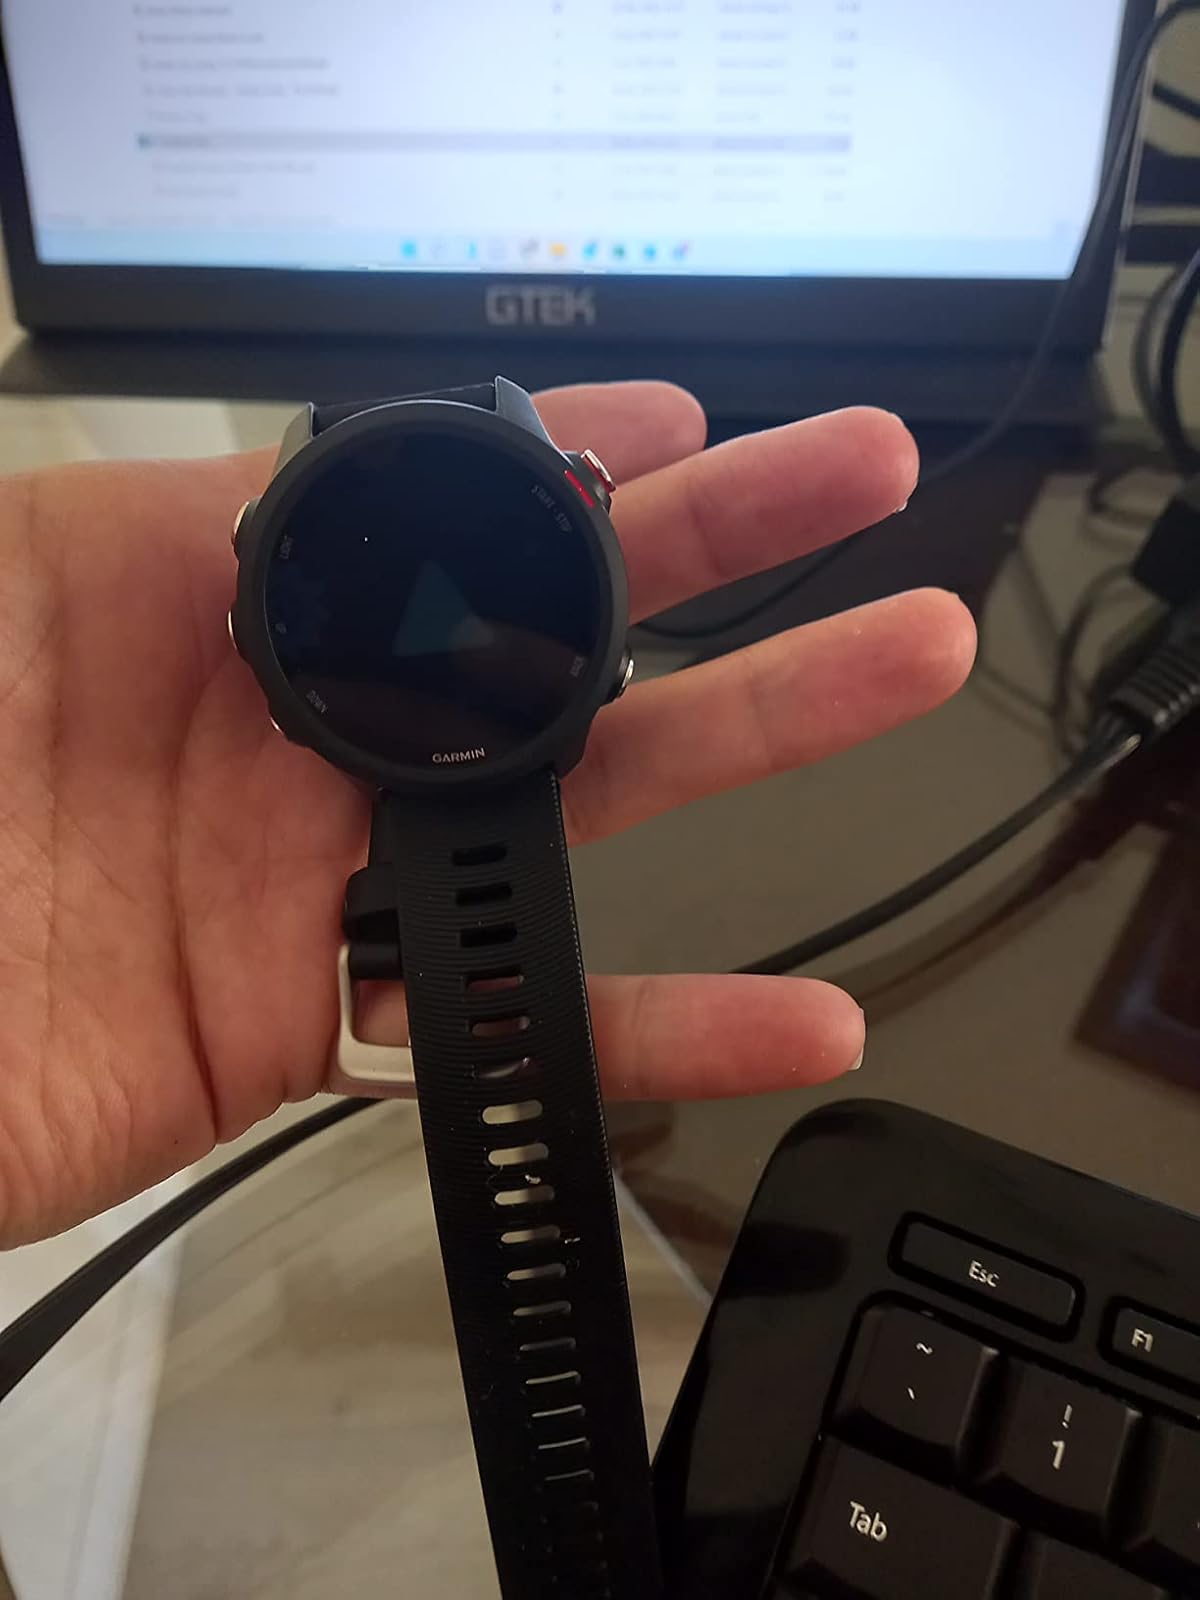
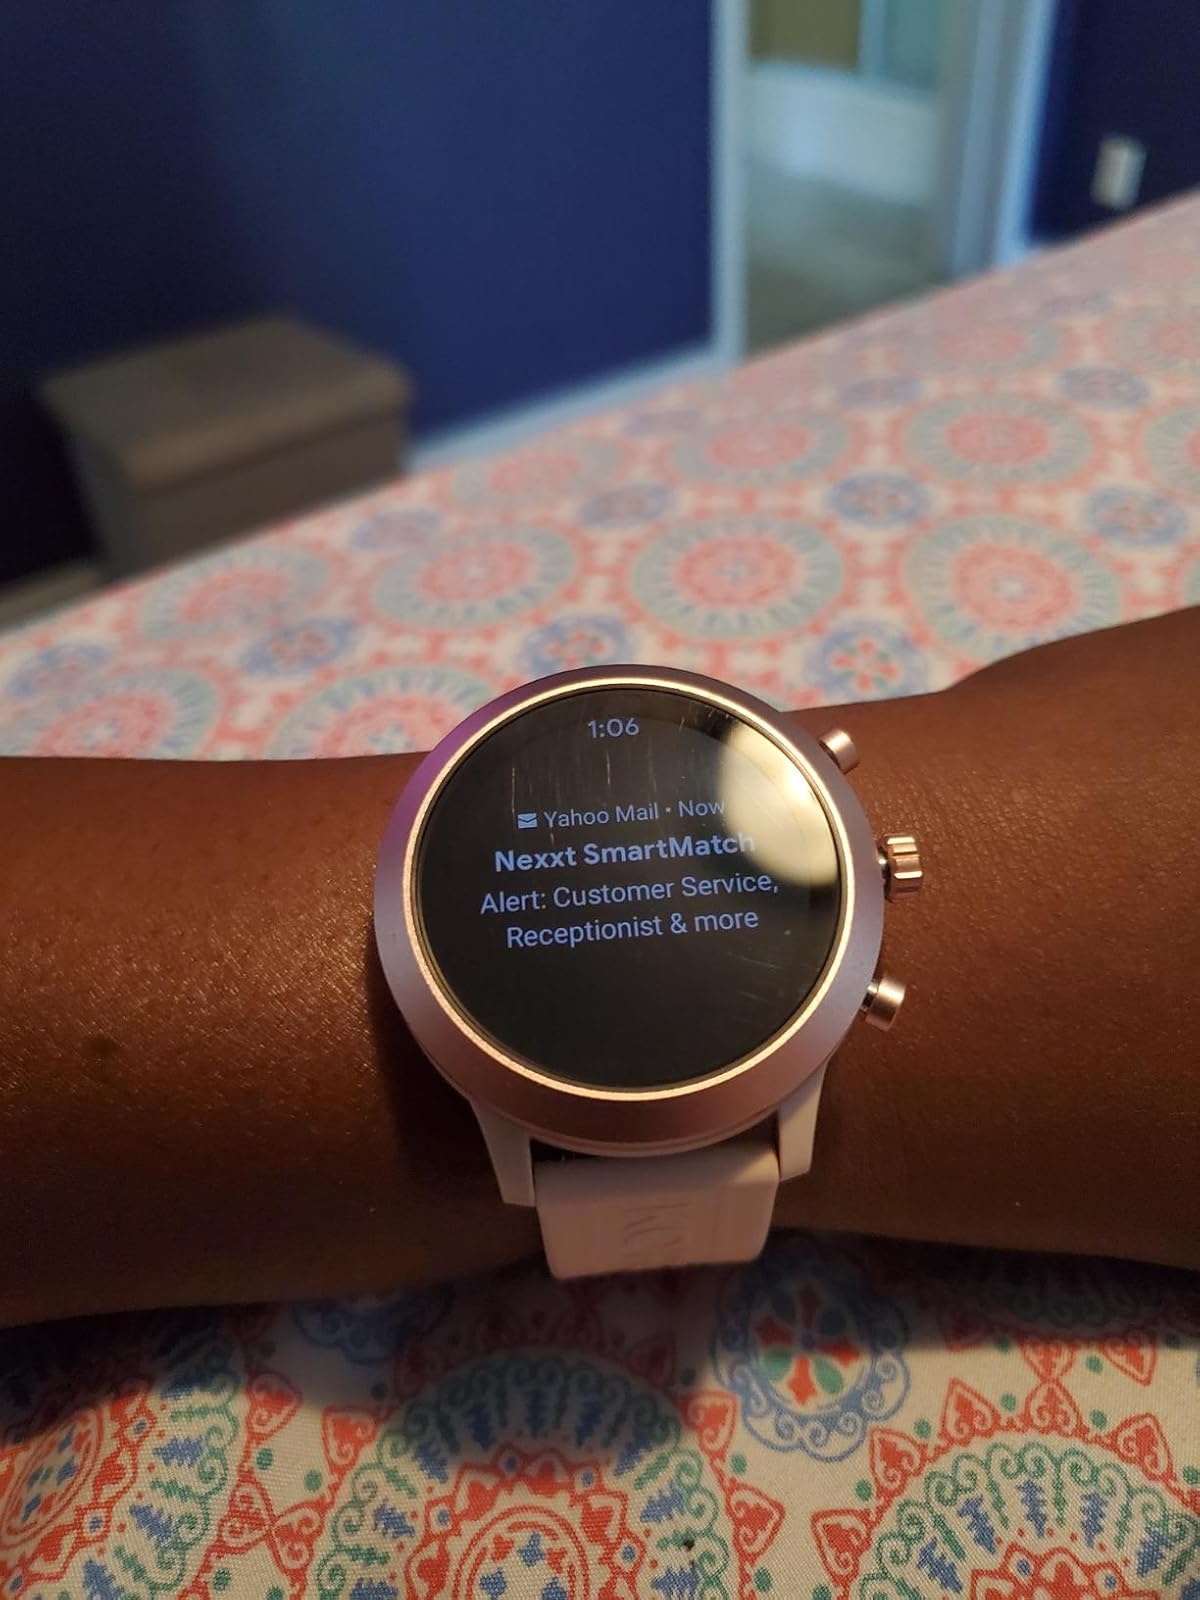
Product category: smartwatch
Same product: no